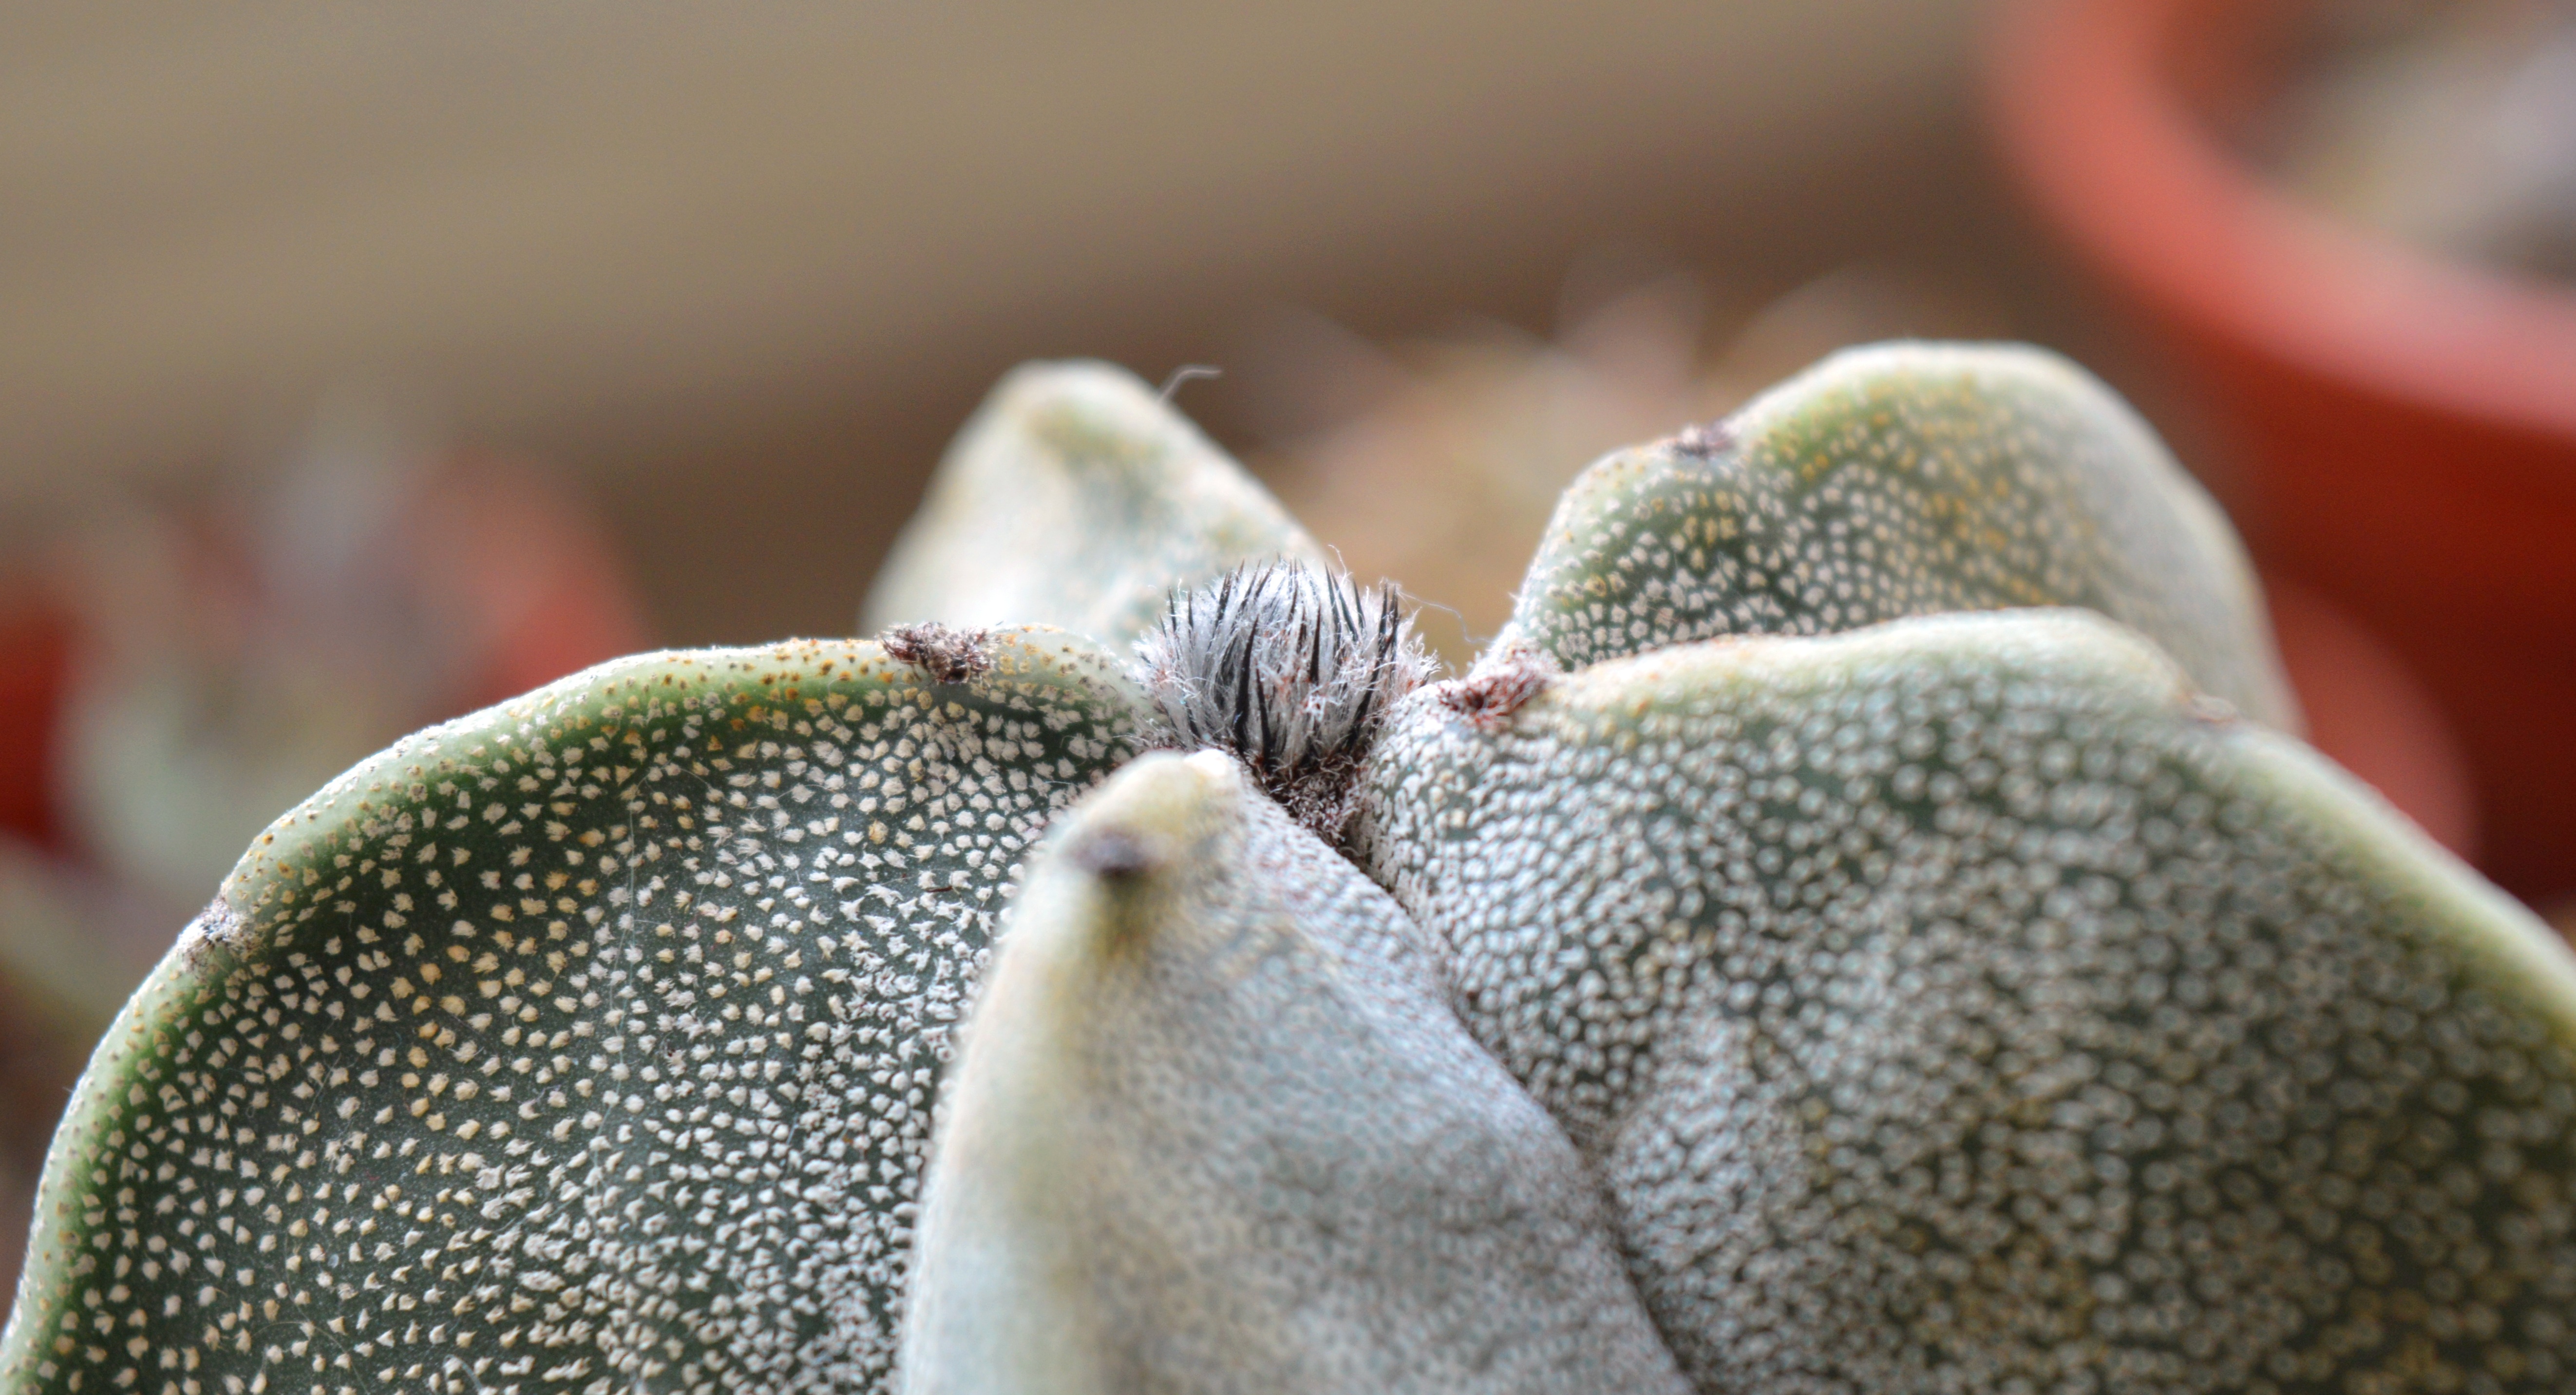
nature, cactus, plant, photography, leaf, flower, pollen, spring, green, collection, produce, indoor, botany, succulent, closeup, flora, fauna, plants, flowers, close up, beautiful, large, bud, astrophytum, speckled, macro photography, flower room, indoor plant, plants in pots, in a pot, astrophytum tys ekrapinkovyj, krapp